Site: brandenburg
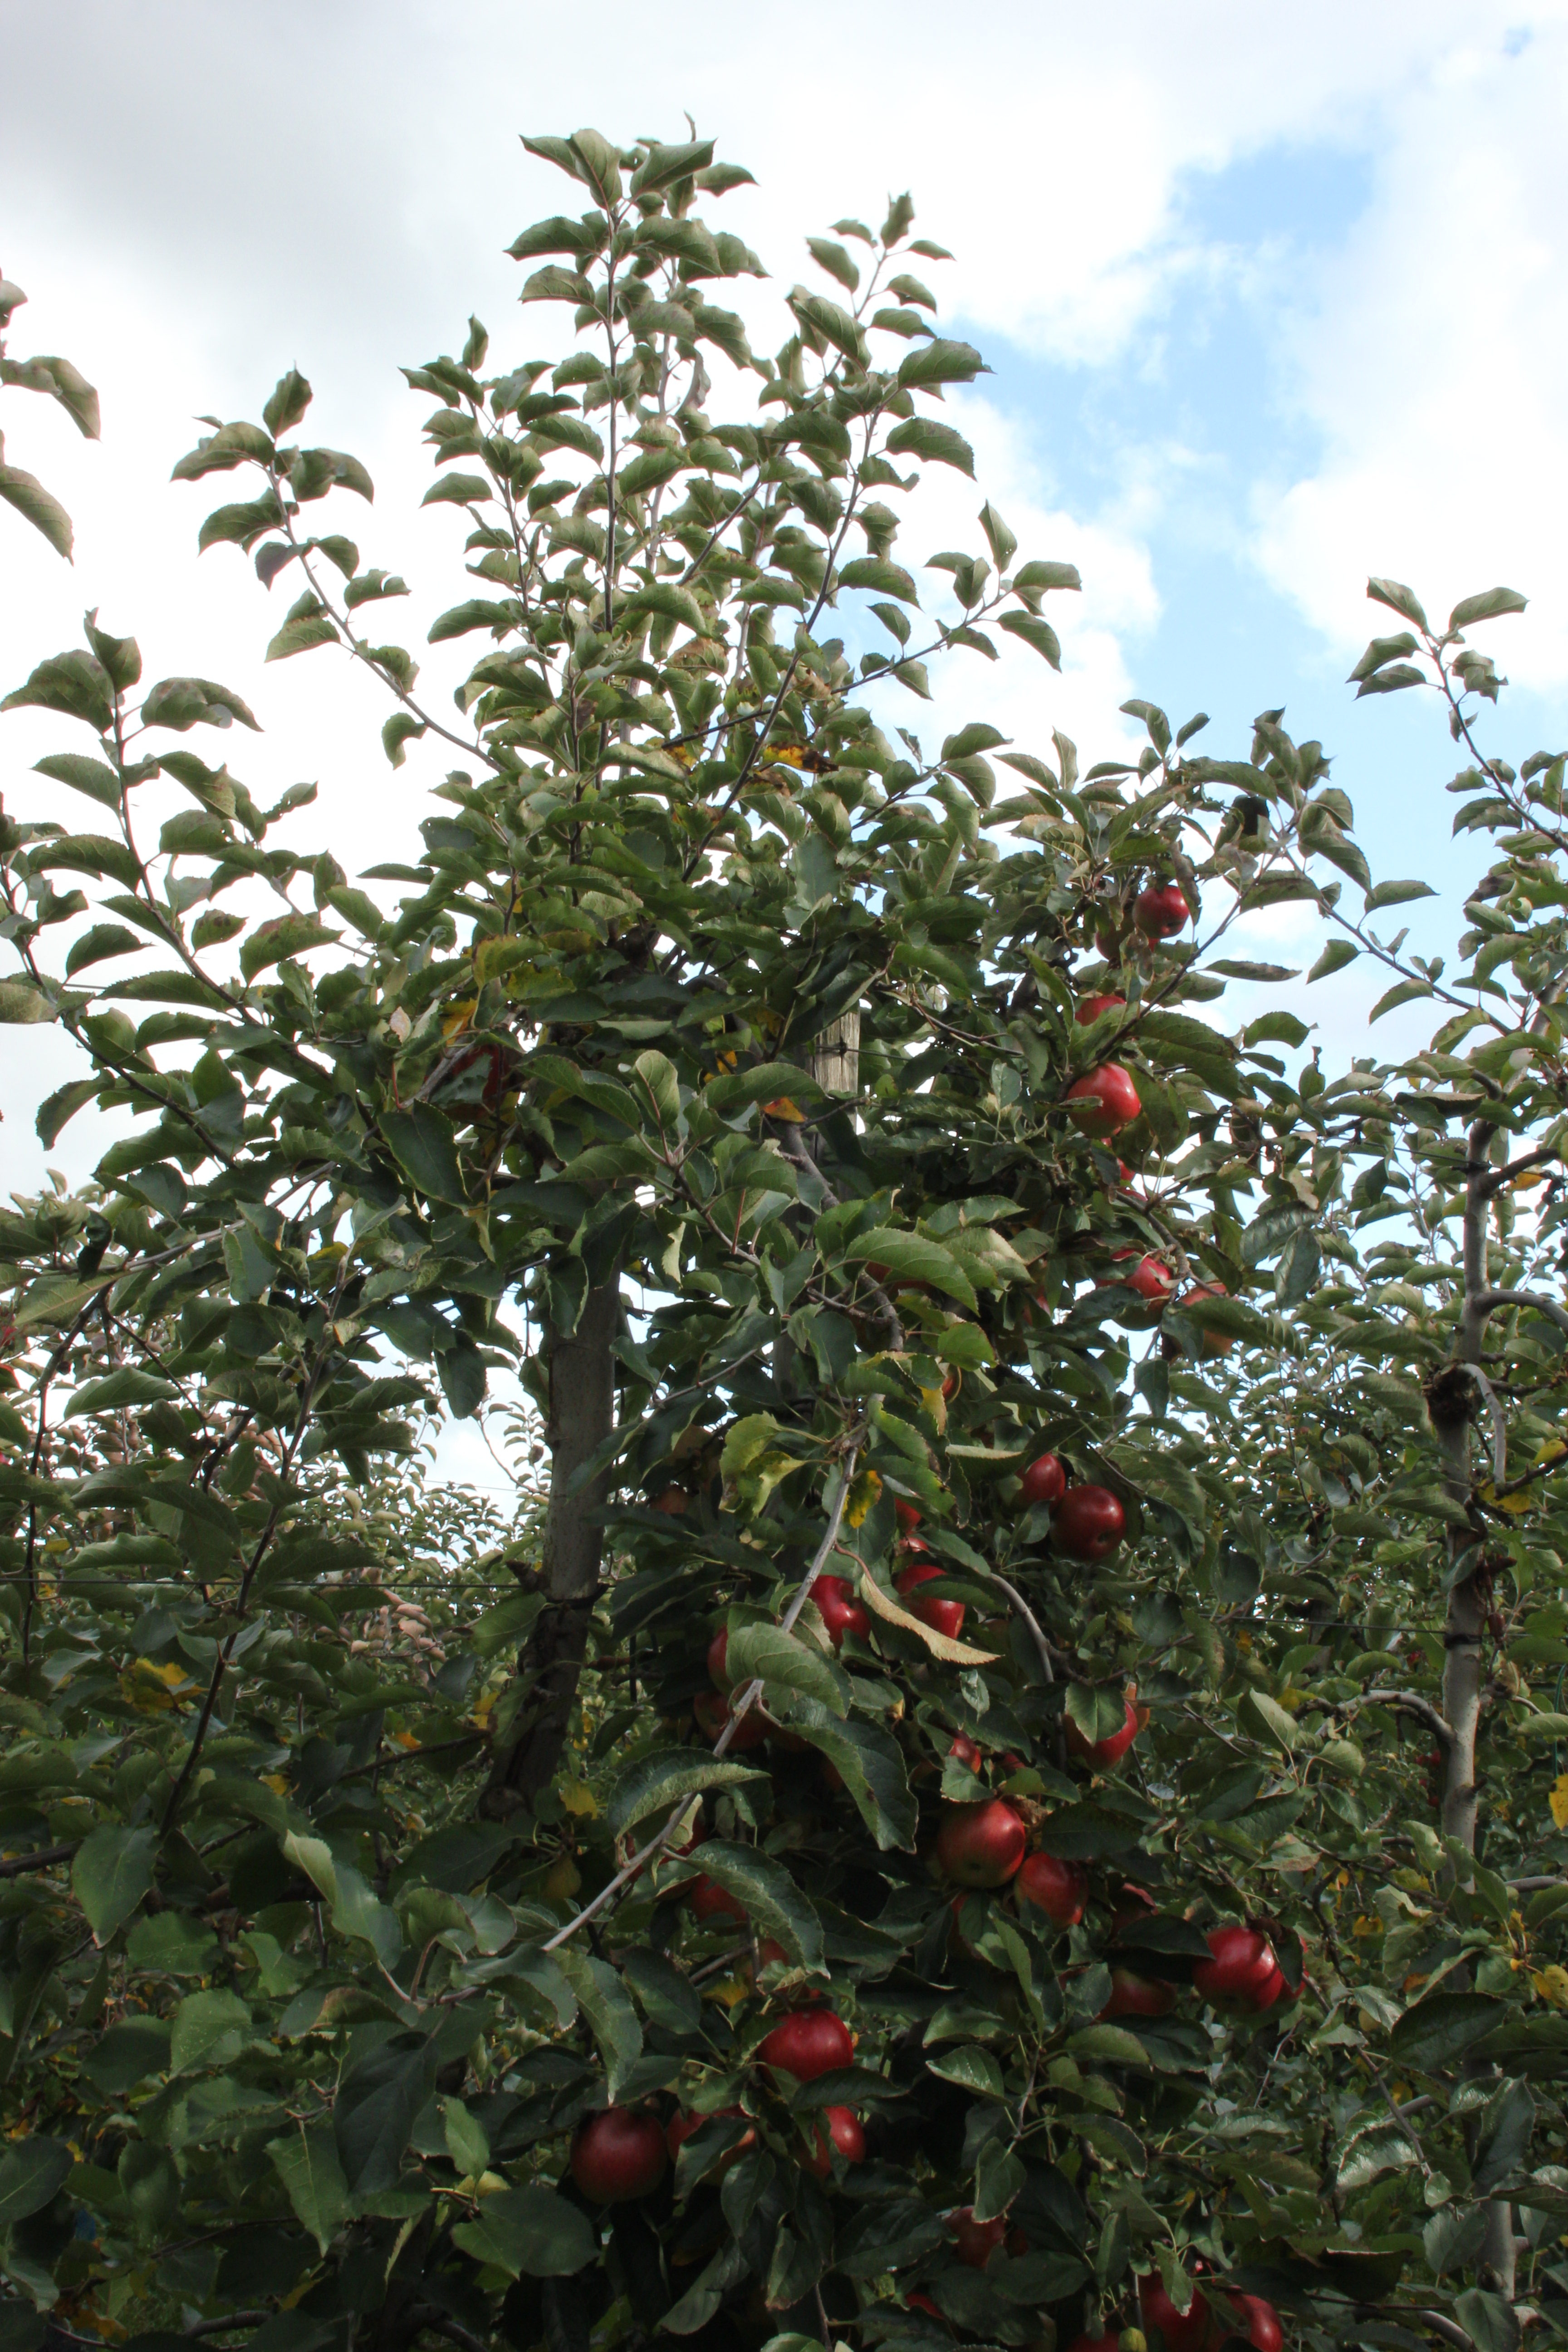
Growth stage (BBCH 91): Senescence, beginning of dormancy